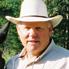
Age: 55